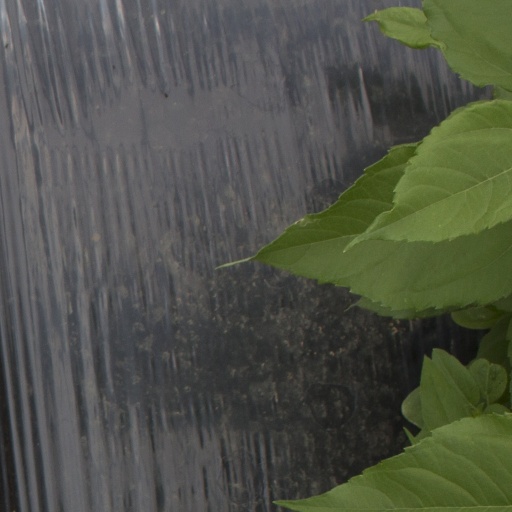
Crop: Jerusalem artichoke